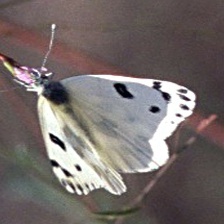
Species: BECKERS WHITE
Butterfly family (ImageNet category): cabbage_butterfly